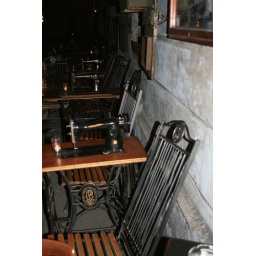
Sewing machine table in Krakow restaurant